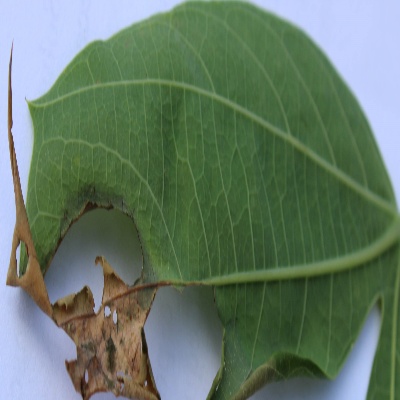
Crop: Cassava
Condition: bacterial blight